Telepizza

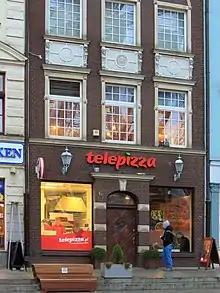
Poland Telepizza

Telepizza is a Spanish multinational pizza restaurant chain. As of 2017 it is the largest pizza chain not originating in North America by number of stores.